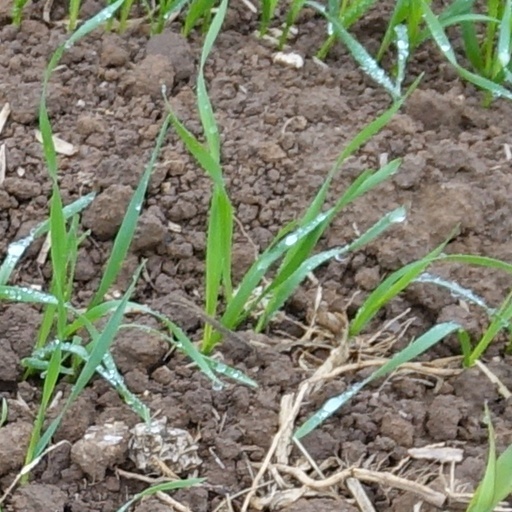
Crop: wheat